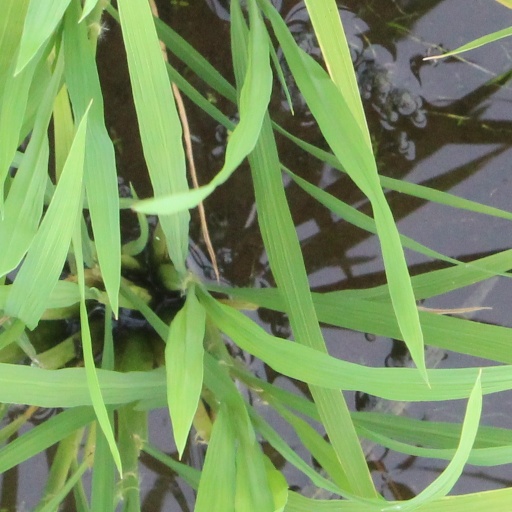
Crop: rice